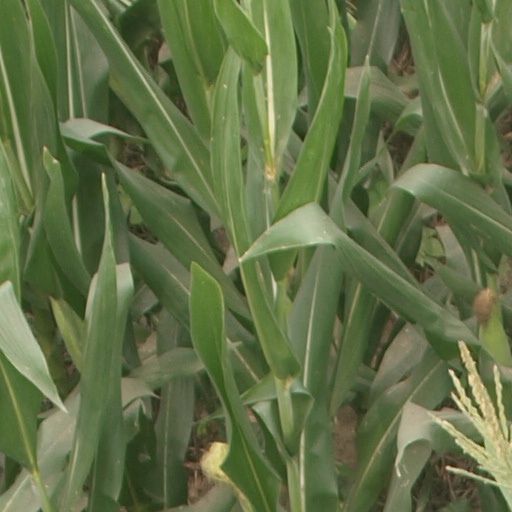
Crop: maize; corn